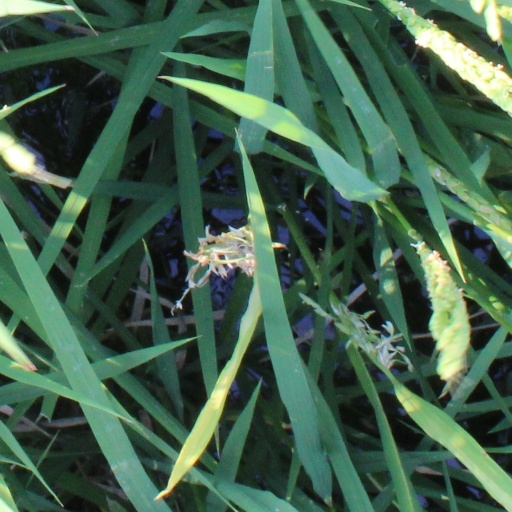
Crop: rice